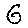
Label: 6